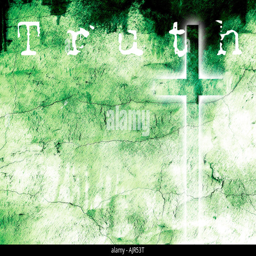
computer generated image of cross and the word